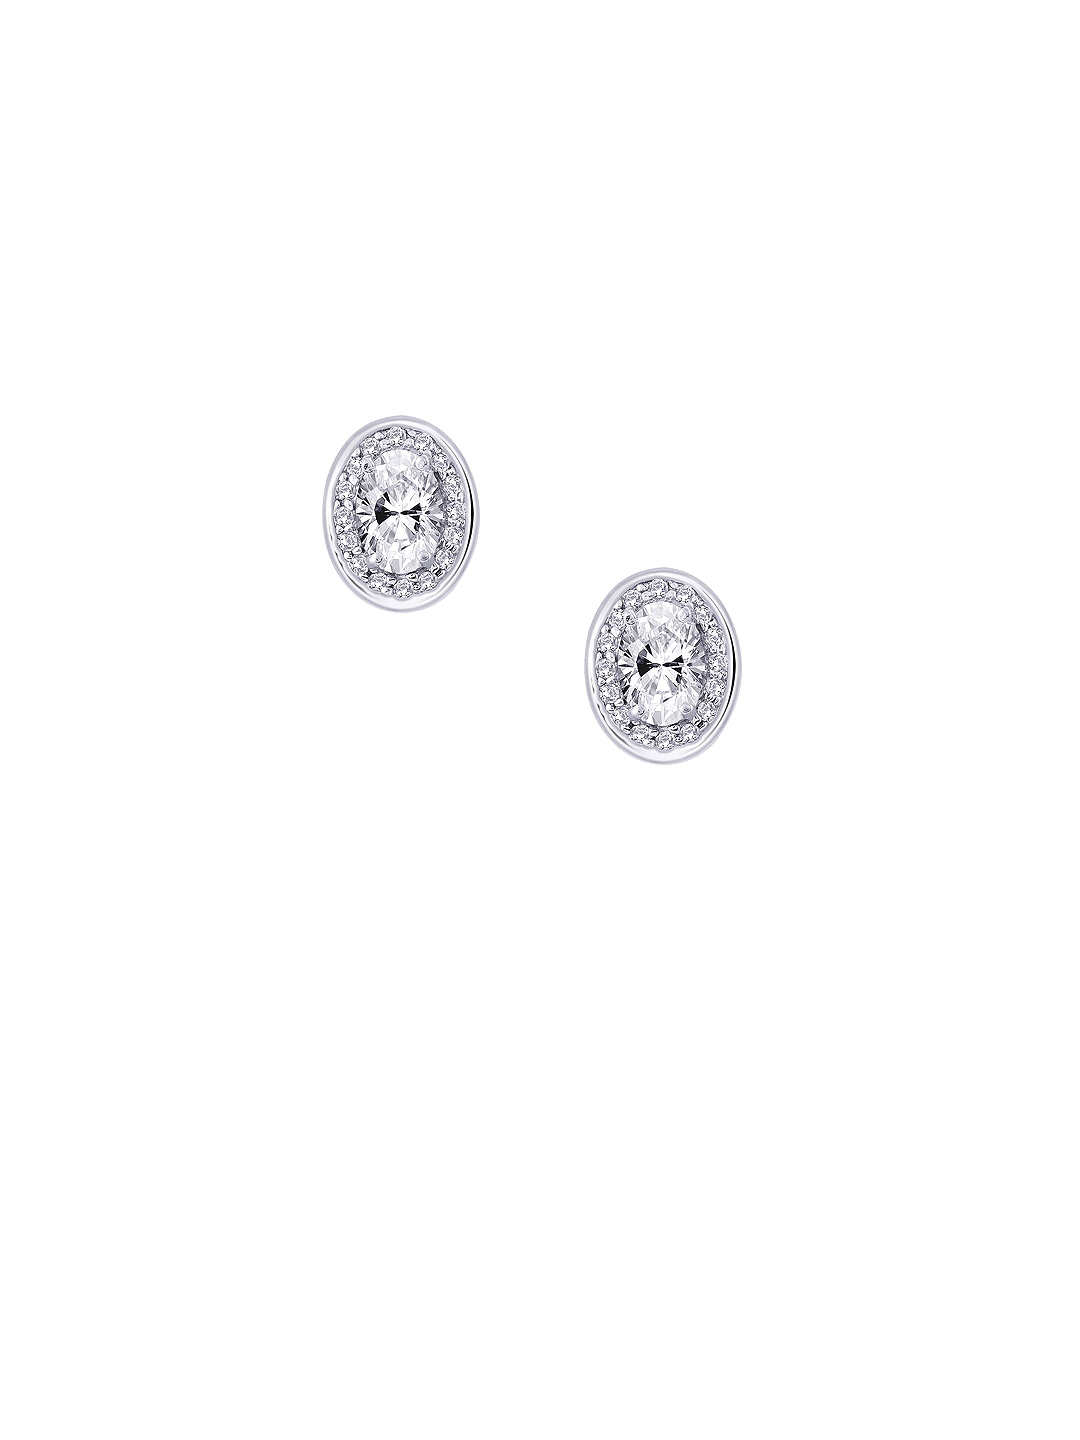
Lucera Women Silver Earrings
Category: Accessories / Jewellery / Earrings
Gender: Women
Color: Silver
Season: Summer 2013
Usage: Casual